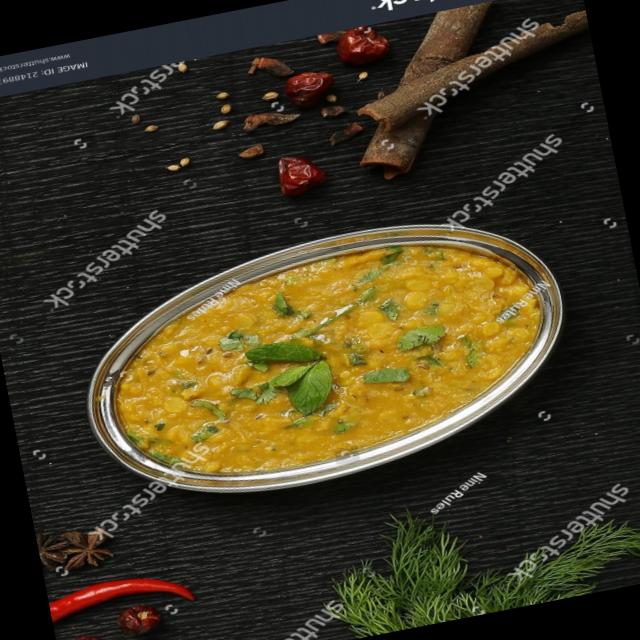
Dish: dal_makhani